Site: brandenburg
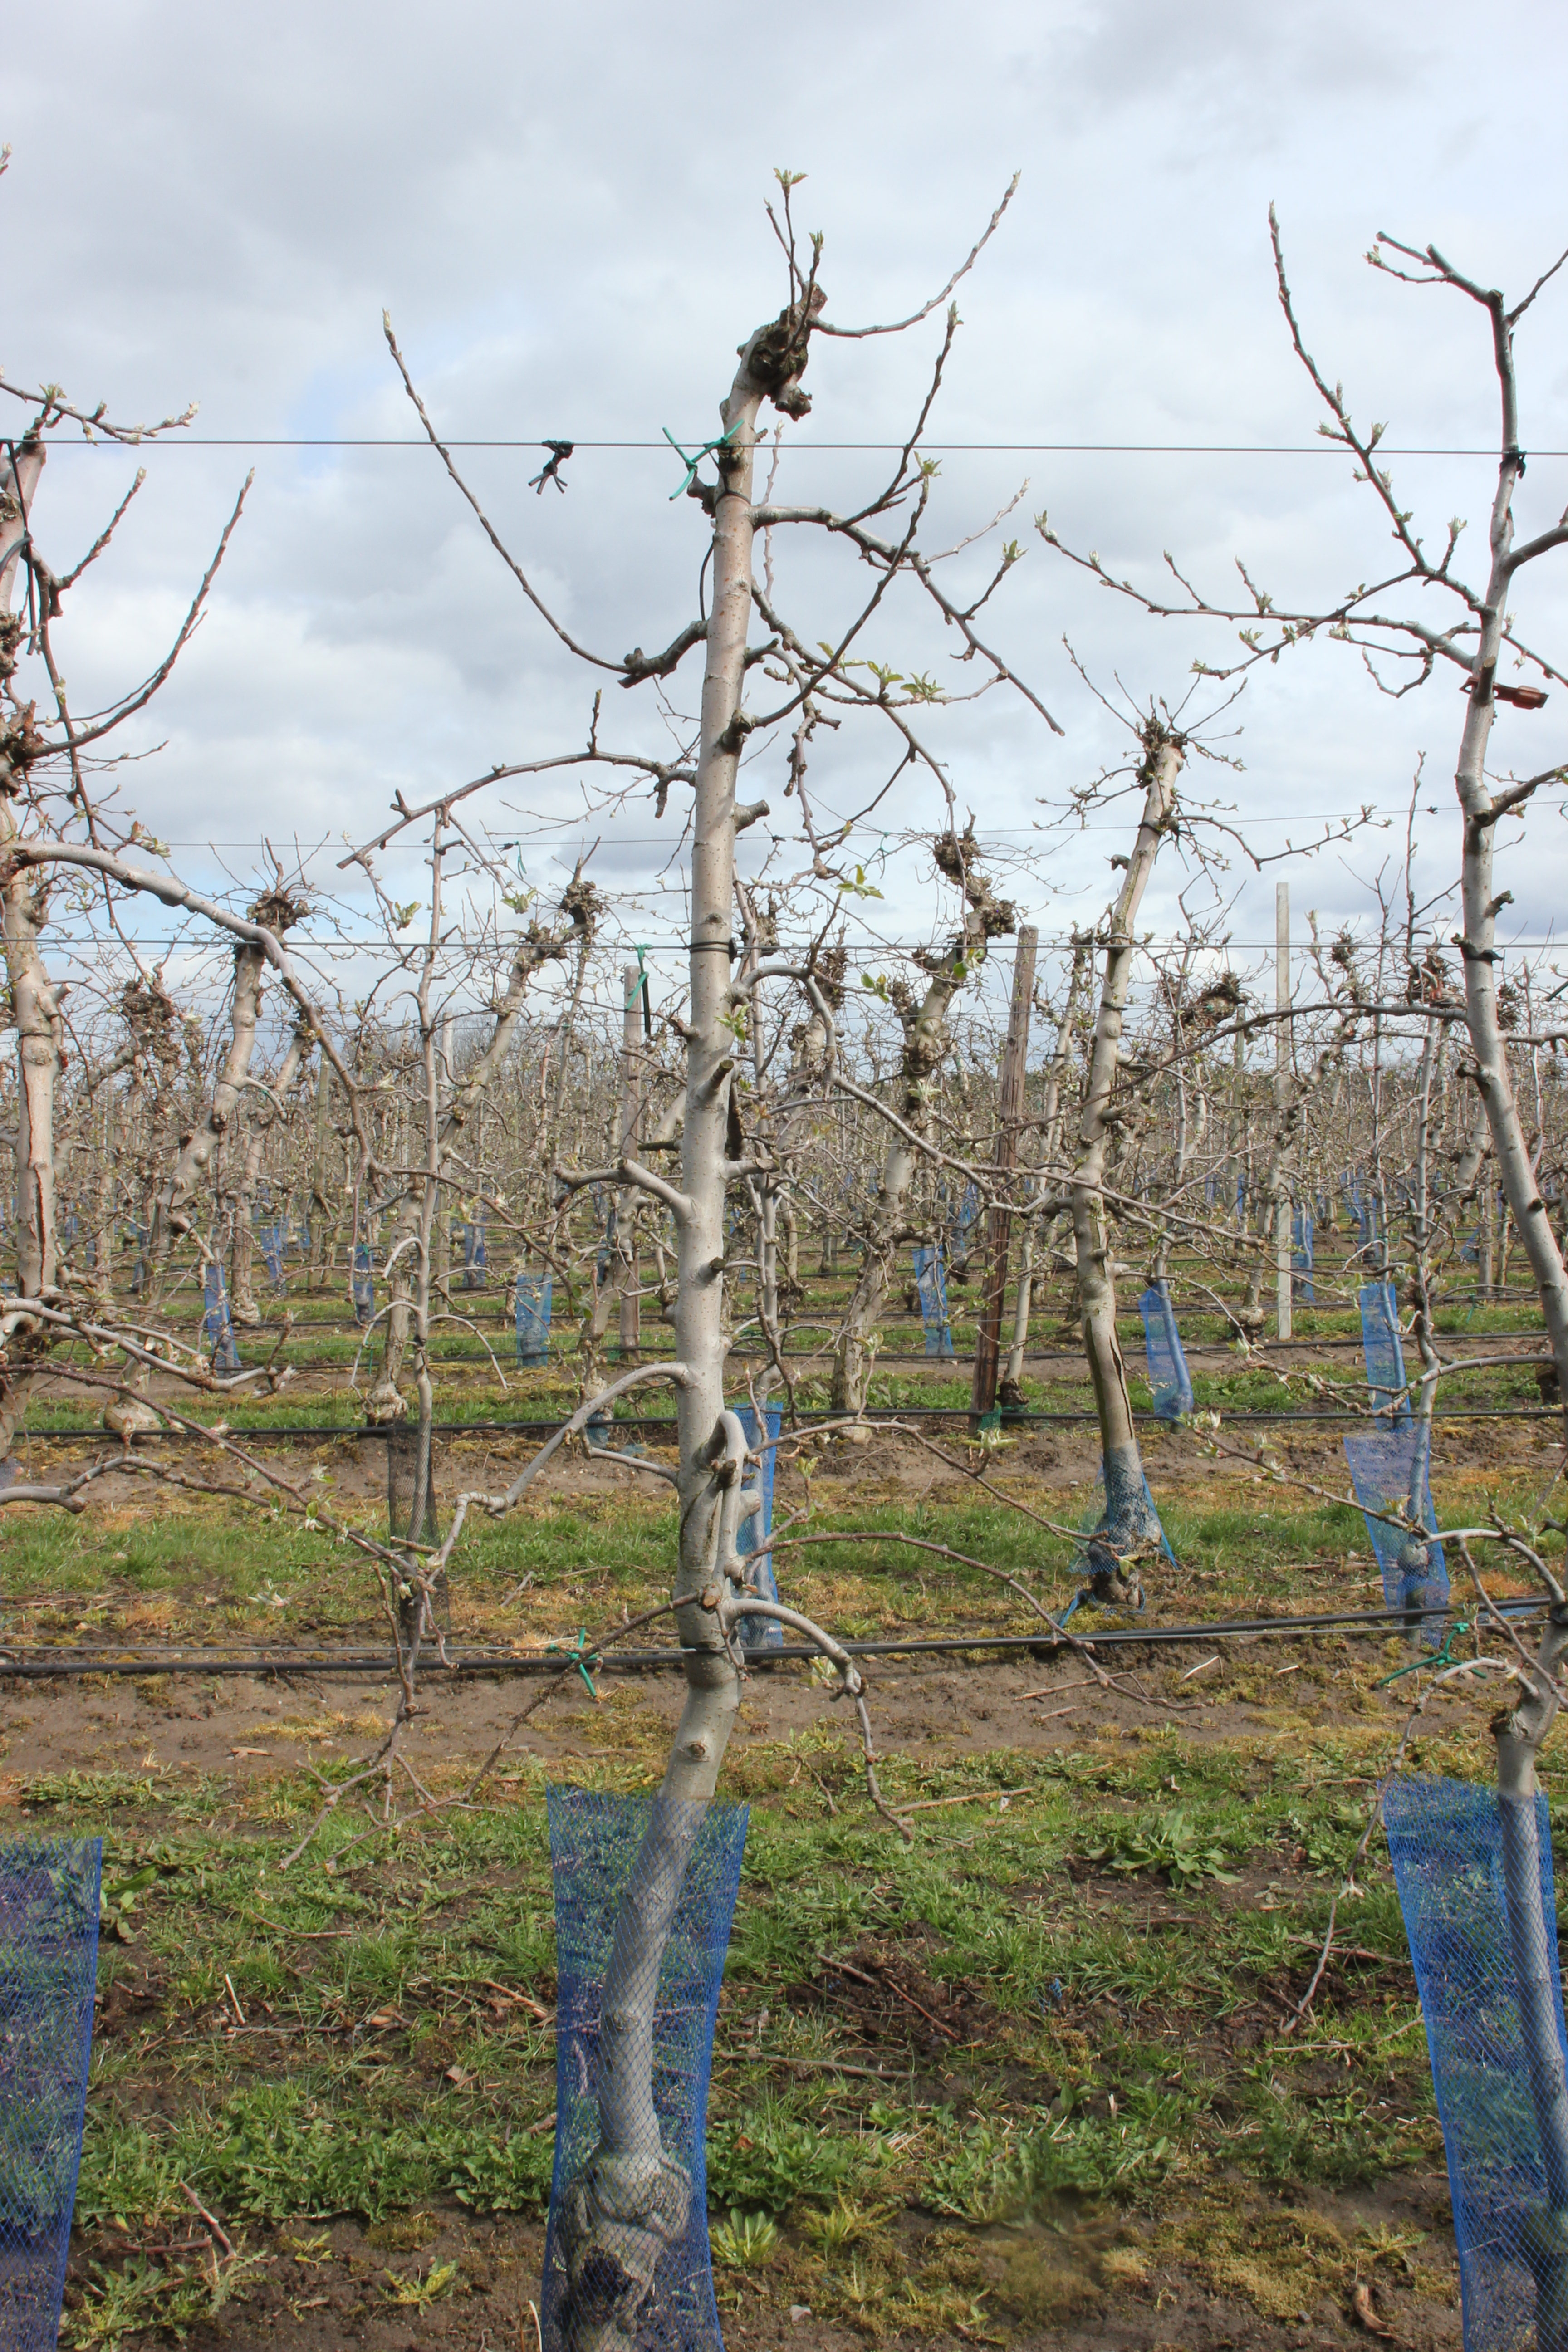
Growth stage (BBCH 55): Inflorescence emergence